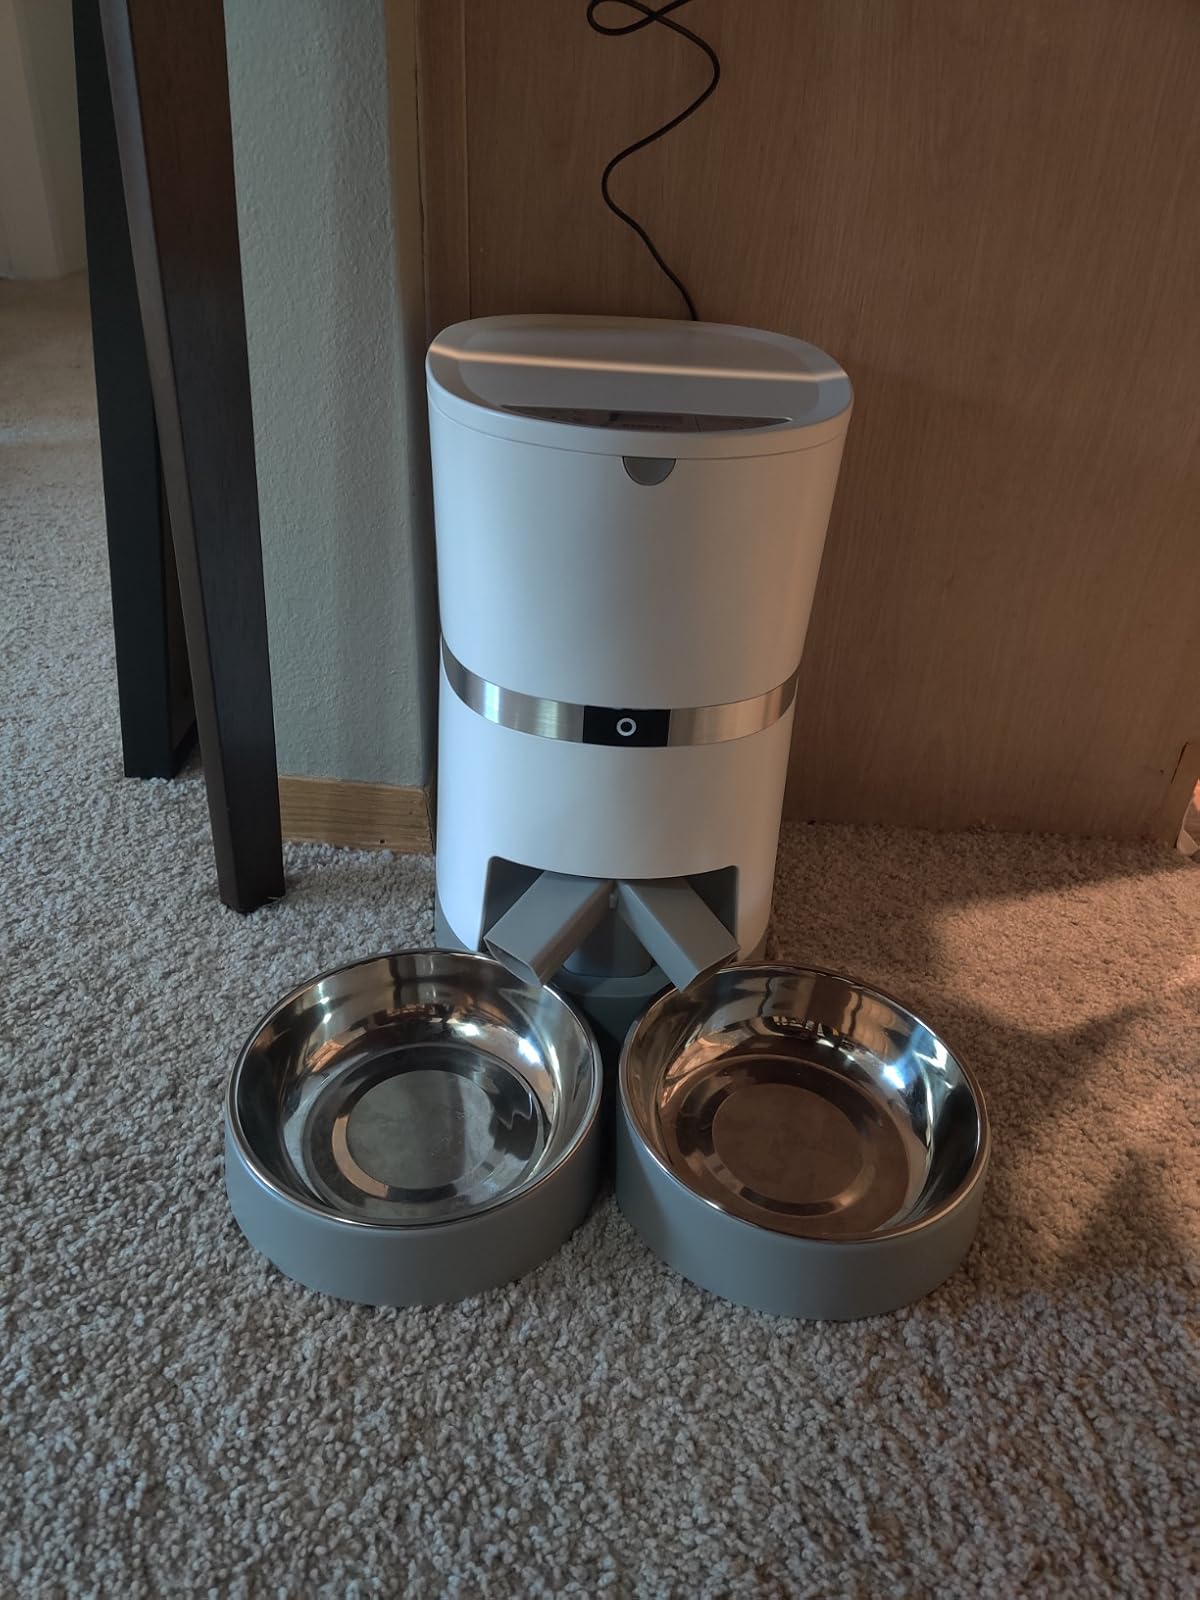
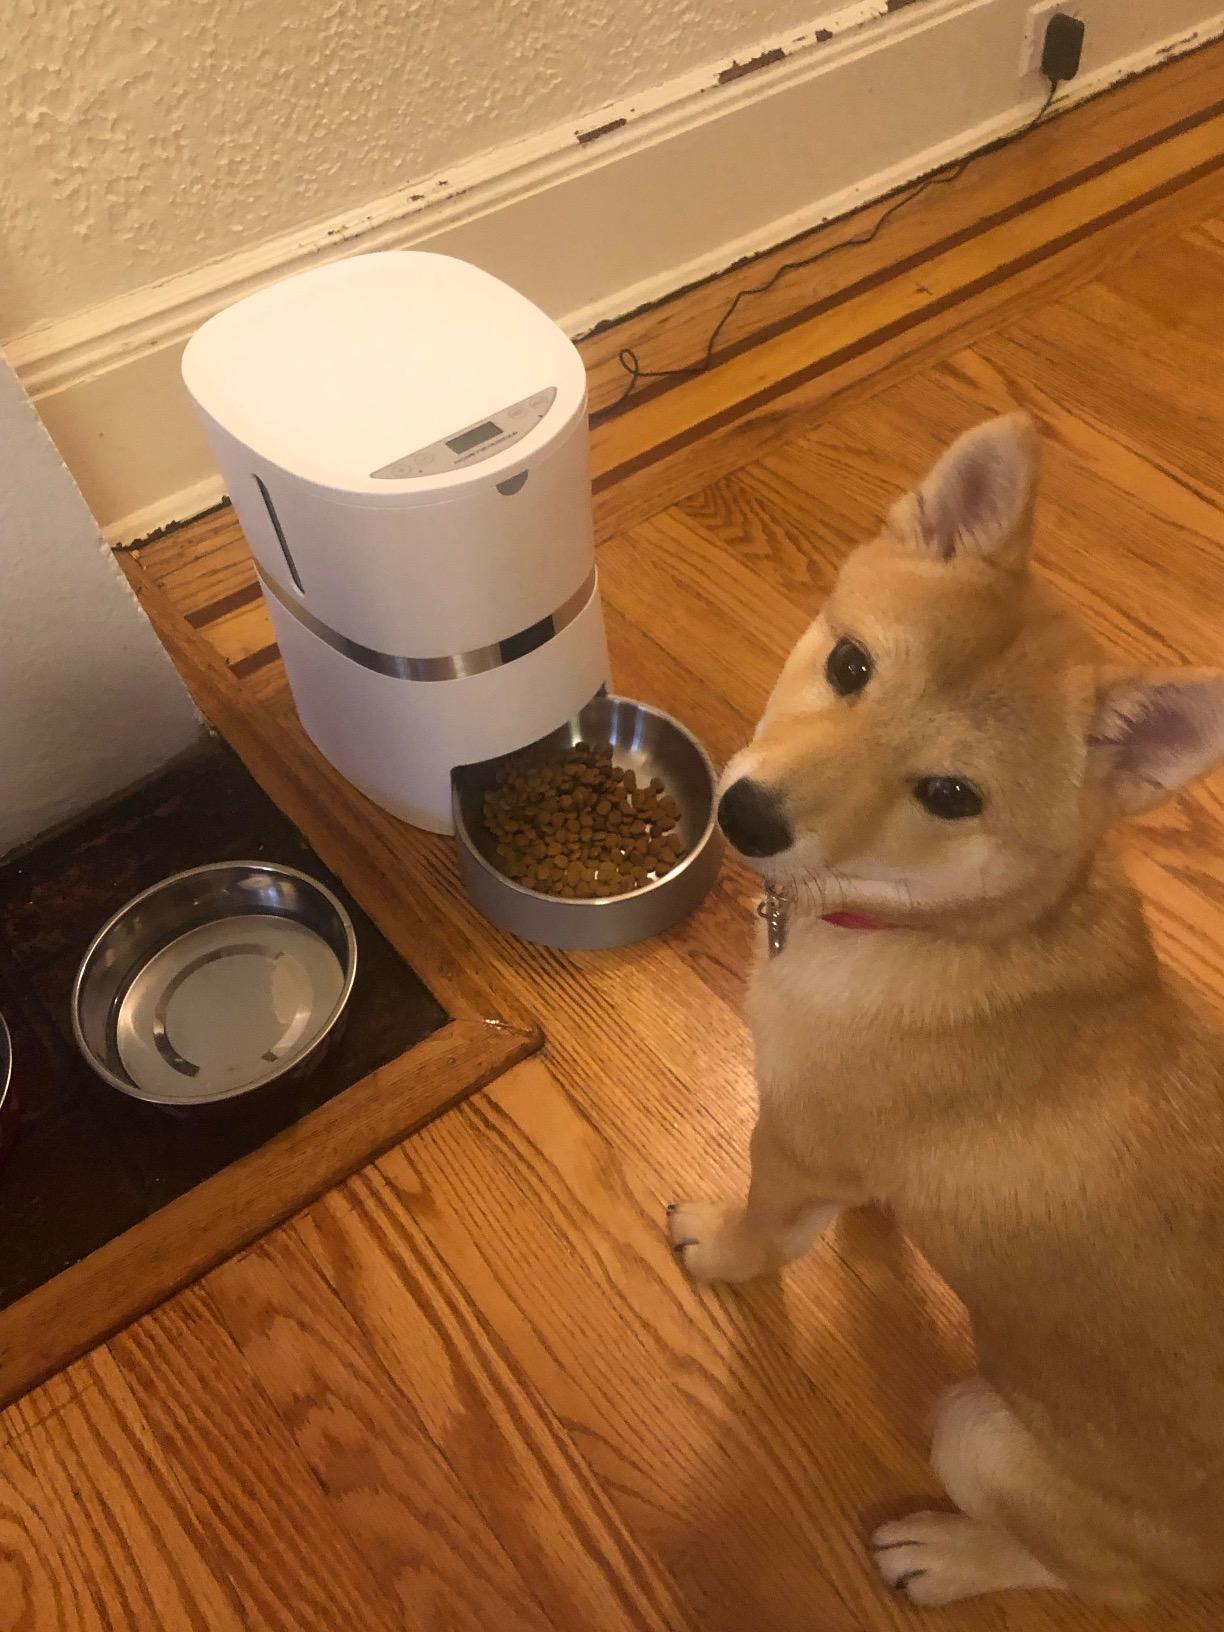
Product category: items_feeder
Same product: no